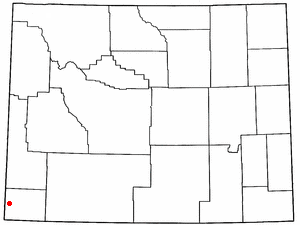
Evanston (Wyoming)
Evanstons beliggenhed i Wyoming
Evanston er en amerikansk by i Uinta County, i staten Wyoming. I 2000 havde byen et indbyggertal på 11.507.